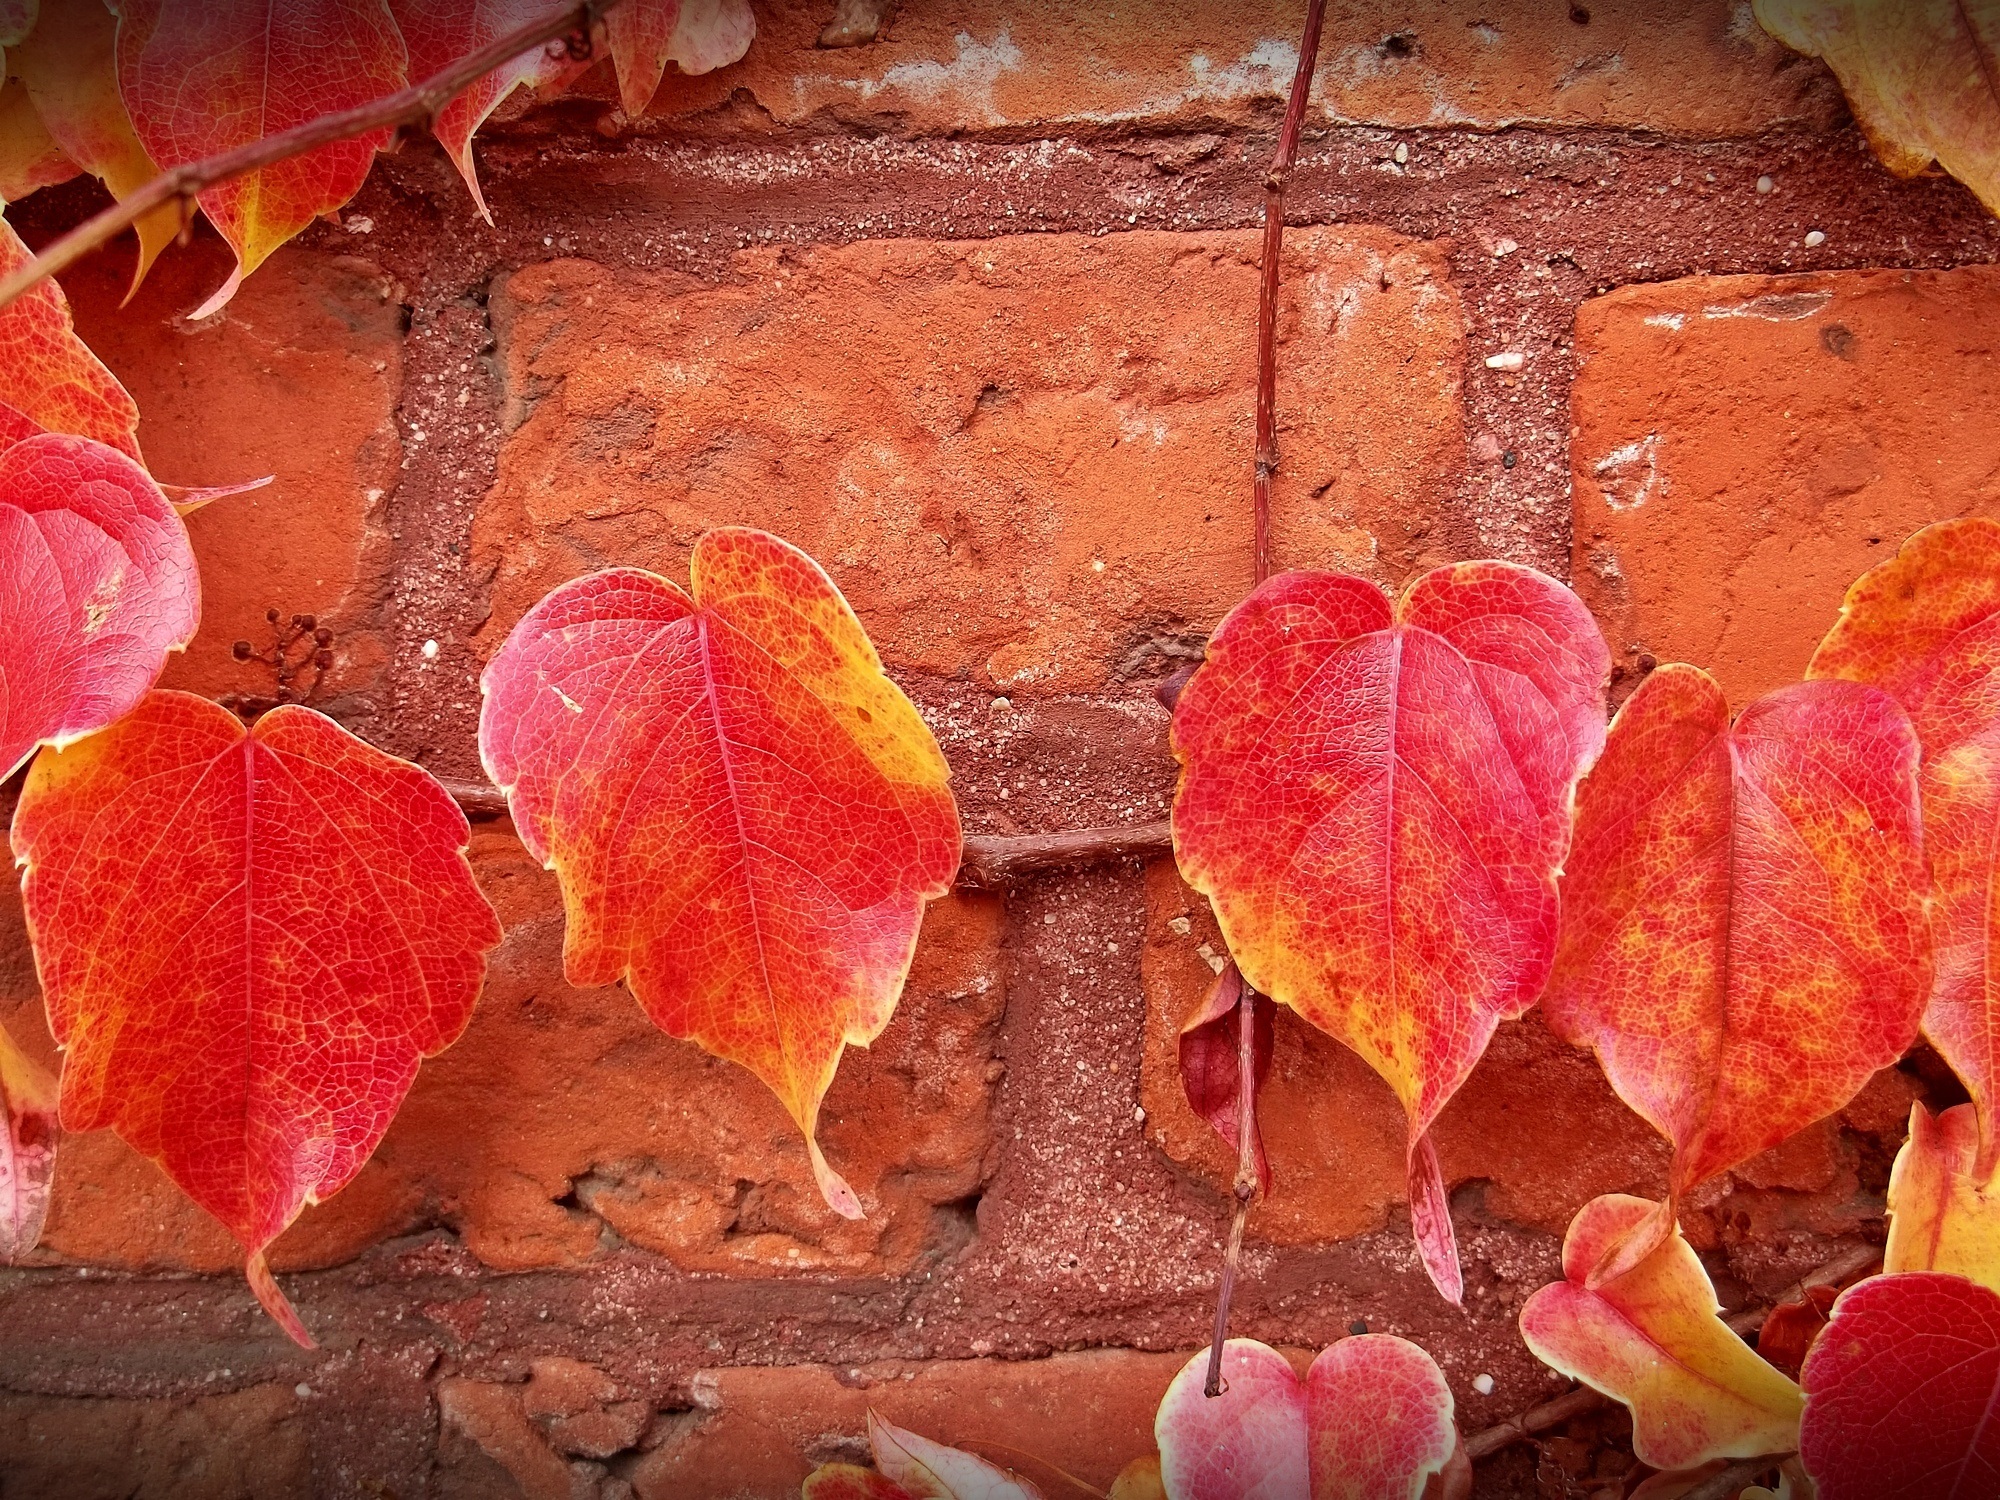
plant, leaf, flower, petal, home, wall, food, red, produce, color, autumn, colorful, brick, season, leaves, time of year, fall color, leaves in the autumn, golden autumn, autumn colours, macro photography, deris